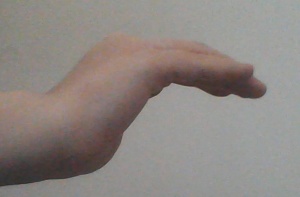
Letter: haa